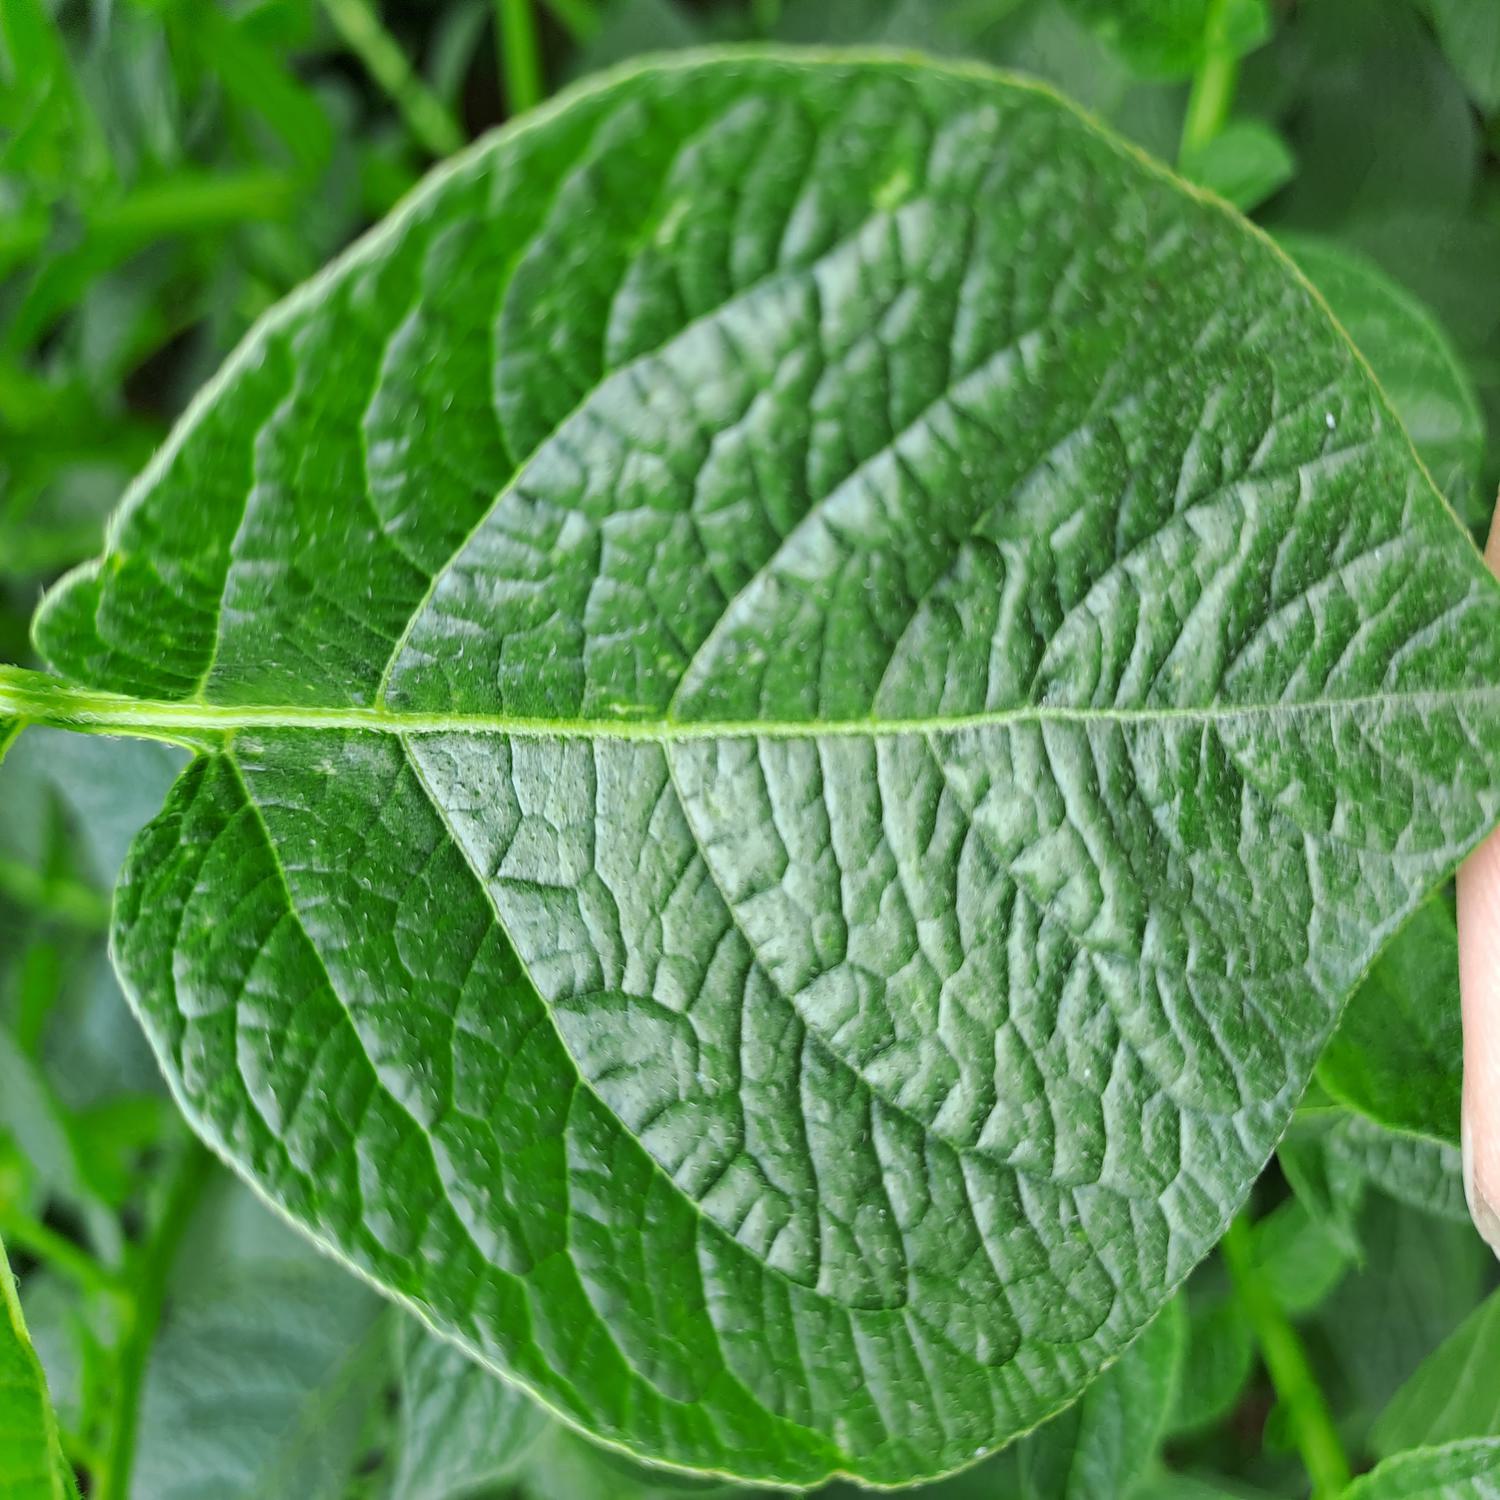
Label: Healthy